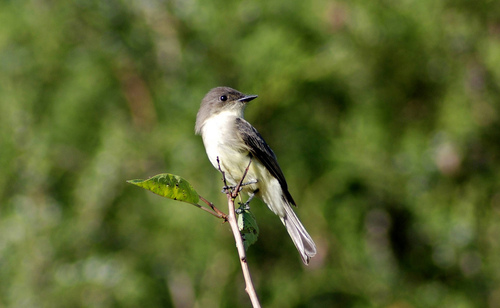
this little bird has a white breast and belly, with a gray crown and black secondaries.
a small bird with a greenish underbody, a white breast and a grey hooded head.
a tiny brown and white bird with a small beak
this bird has a speckled belly and breast with a short pointy bill.
the small bird has a white breast and a brown head
this brown bird has white chest with green belly . the eyes are black.
a small white bellied bird with a grey crown and grey wings.
this bird has a brown crown with white breast and brown secondaries.
this bird has wings that are black and has a white belly
this bird has wings that are black and has a white belly
Species: Sayornis